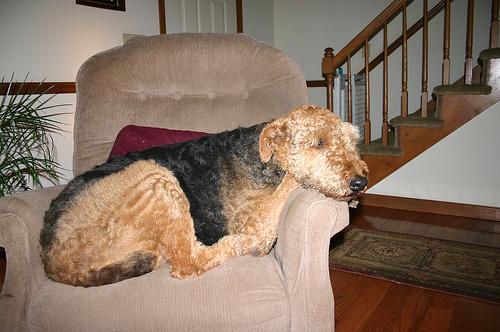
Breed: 200-n000008-Airedale